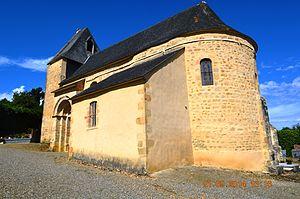
Cet article recense une partie des monuments historiques des Pyrénées-Atlantiques, en France.
Aurions est une ancienne commune française du département des Pyrénées-Atlantiques. En 1844, la commune fusionne avec Idernes pour former la nouvelle commune d'Aurions-Idernes.